Dolly Gurinyi Batcho

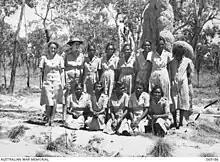
Adelaide River, NT [Northern Territory]. 4 September 1944. The 69th Australian Women's Army Service Barracks; Dolly pictured in the front row 2nd to the left.

Little is known of Batcho's early life, except that she left the Darwin area, which are her ancestors' lands, to serve the war effort in Adelaide River, which had become the headquarters for Australian and United States Troops, after the initial Bombing of Darwin. This was despite the fact that much of her family, along with 2,000 other women and children, were evacuated to Adelaide, South Australia. In choosing to do so Batcho took a great risk as Adelaide River was a dangerous place to be as it was regularly bombed during the Japanese bombing raids on Darwin.